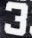
Number: 3